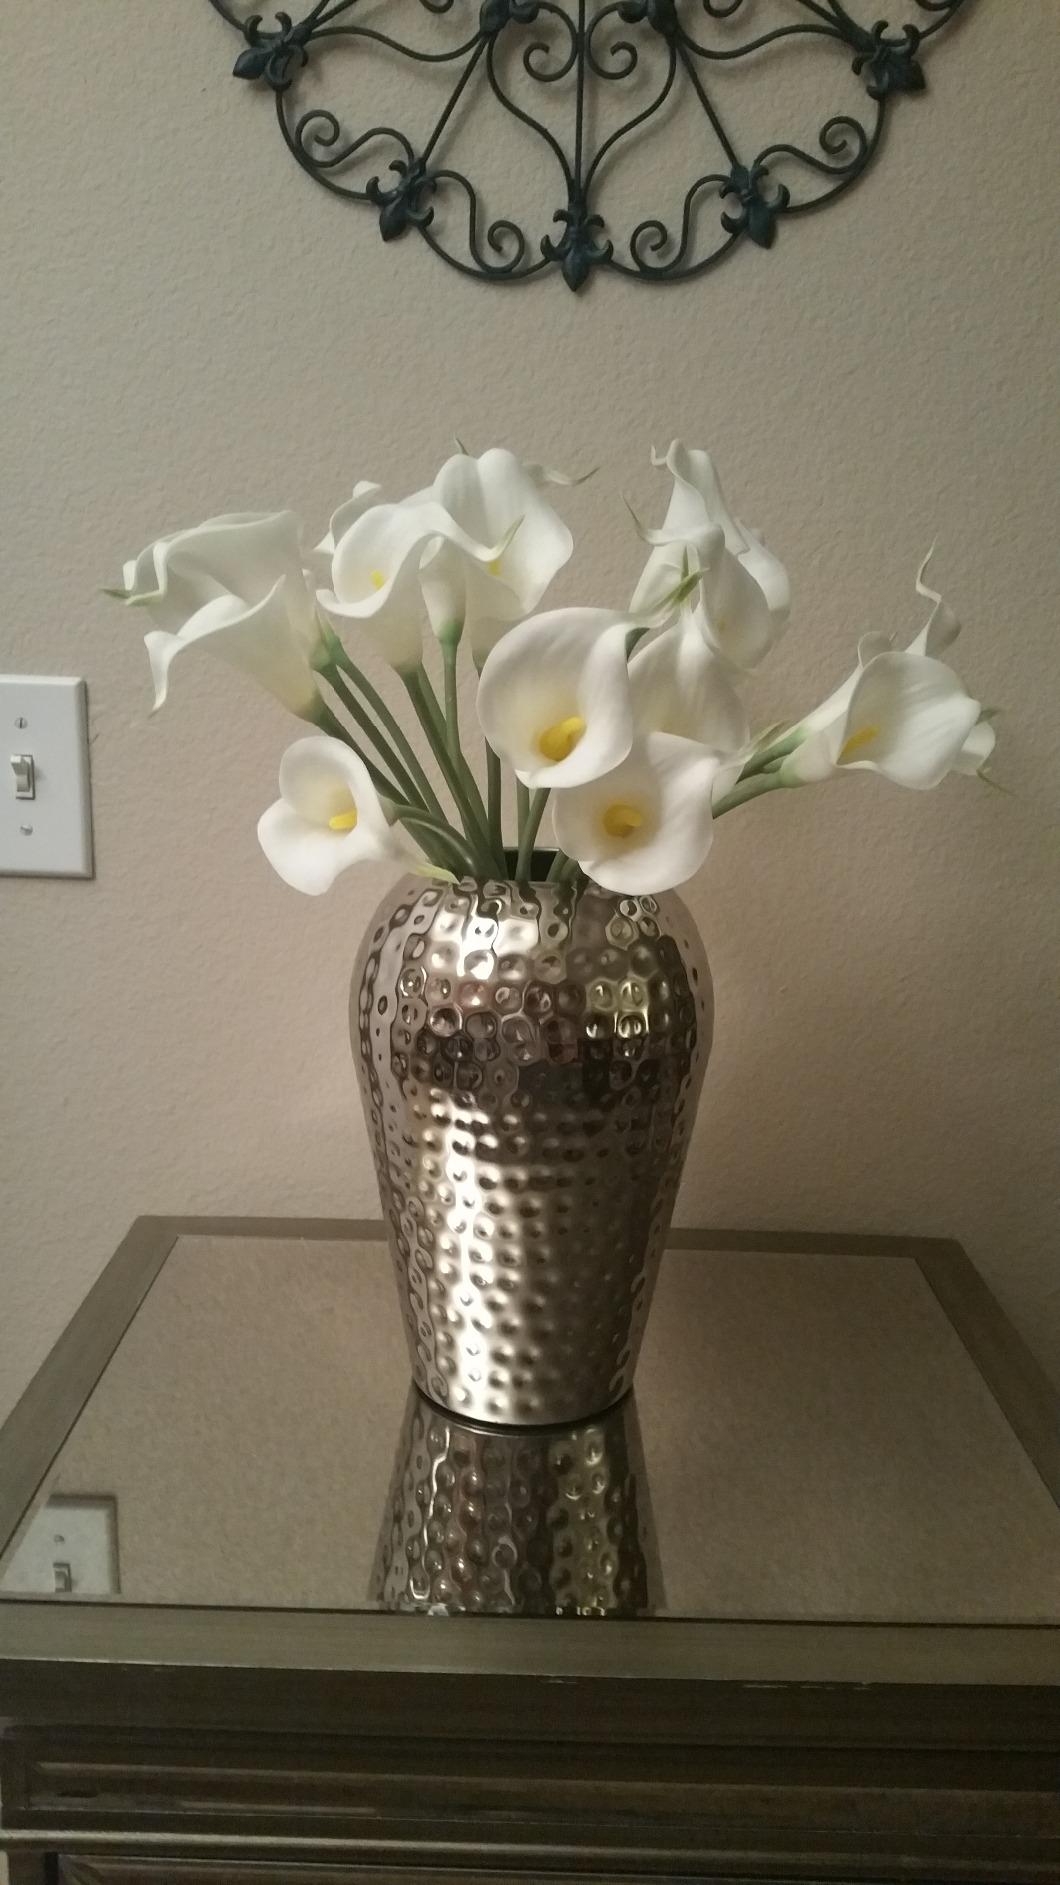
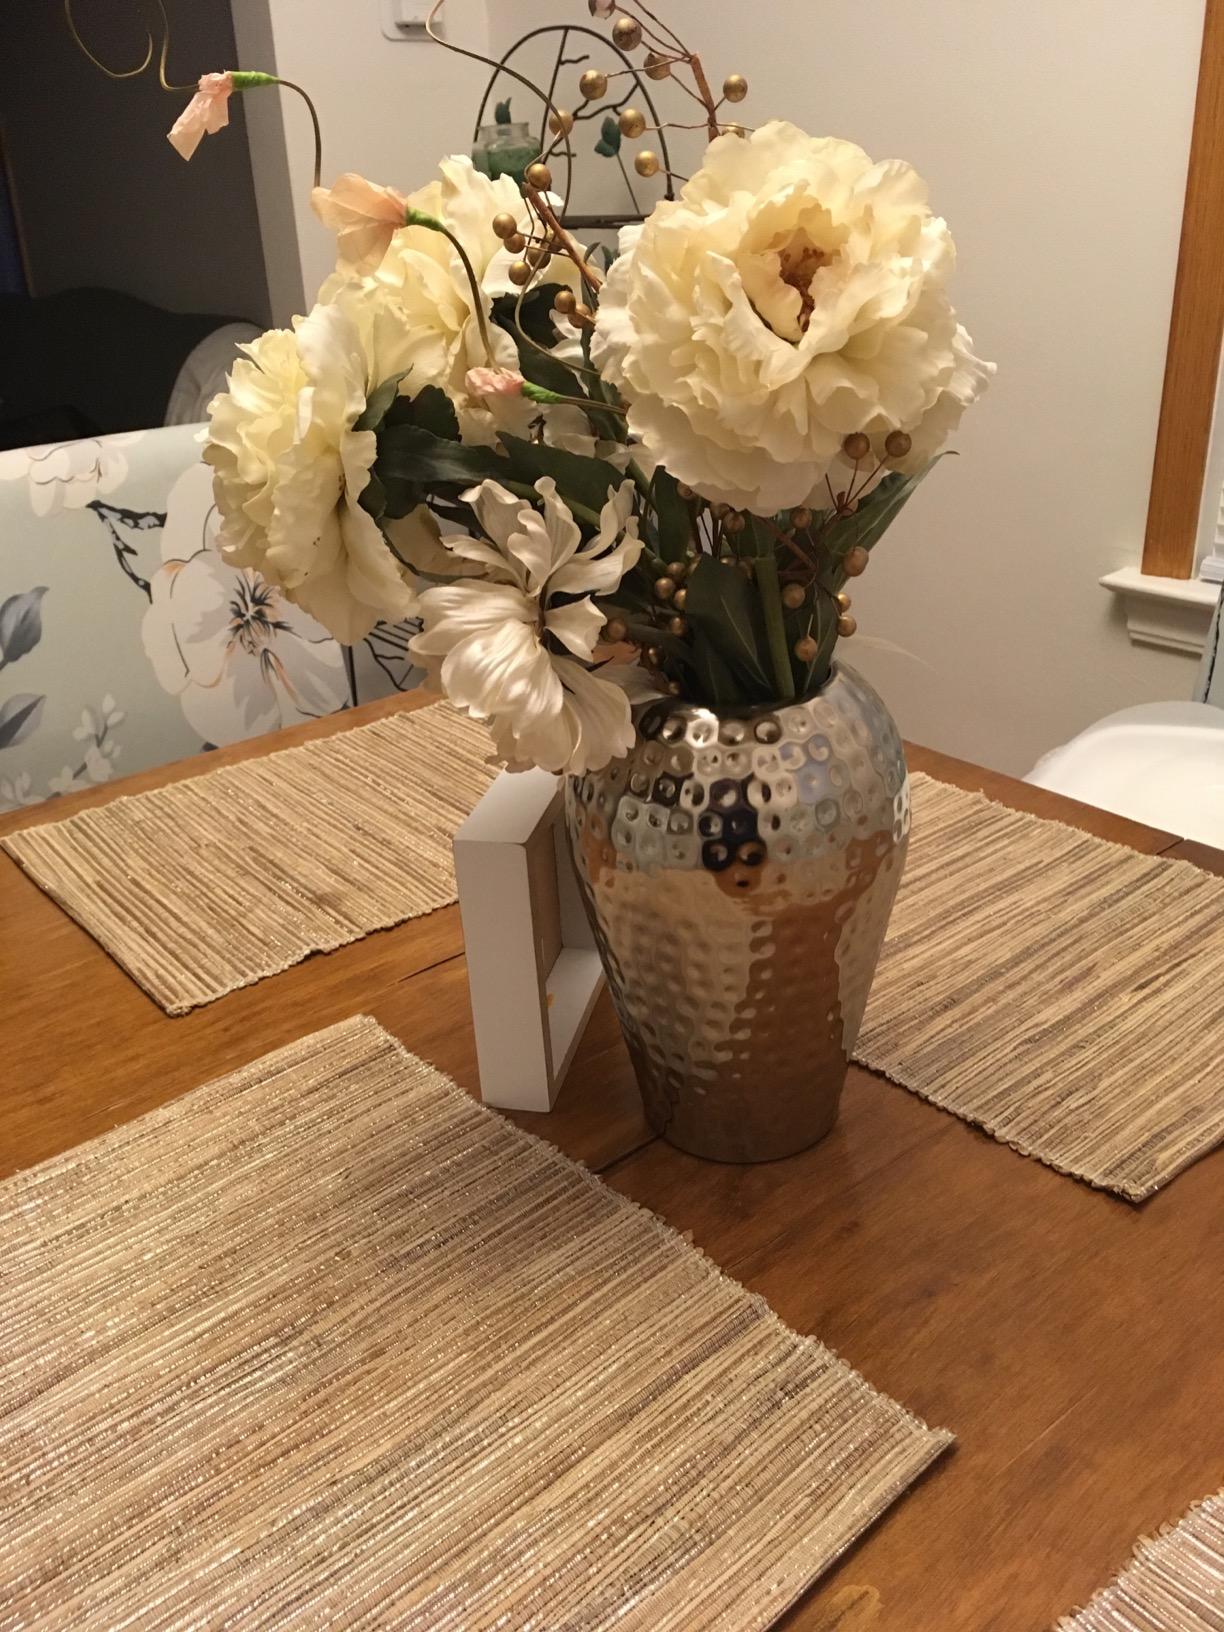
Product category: vase
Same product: yes